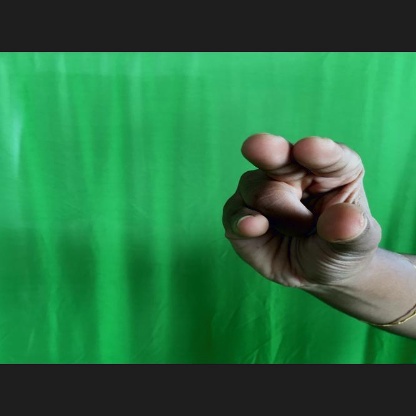
Mudra: Kangulam